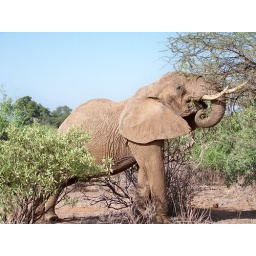
wild elephants travel in matrilineal family groups, difrected but the oldest female